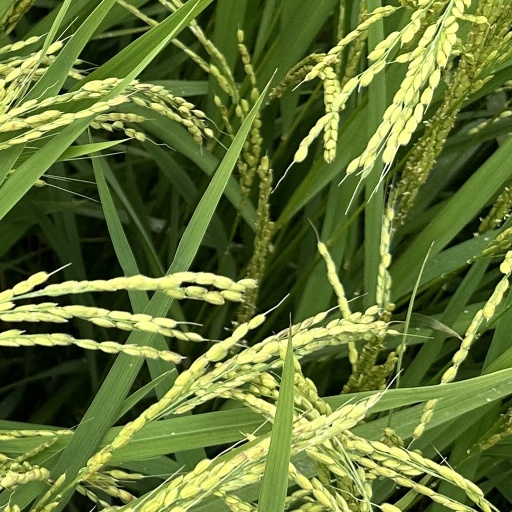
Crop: rice